2015 UCI Juniors Track World Championships

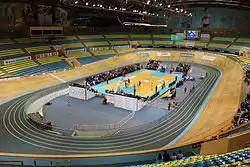
Saryarka Velodrome

The 2015 UCI Juniors Track World Championships was the annual Junior World Championship for track cycling held at the Saryarka Velodrome in Astana, Kazakhstan from 19 to 23 August 2015.